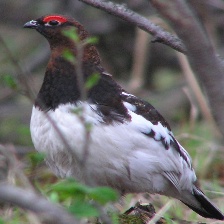
Species: WILLOW PTARMIGAN
Scientific name: LAGOPUS LAGOPUS